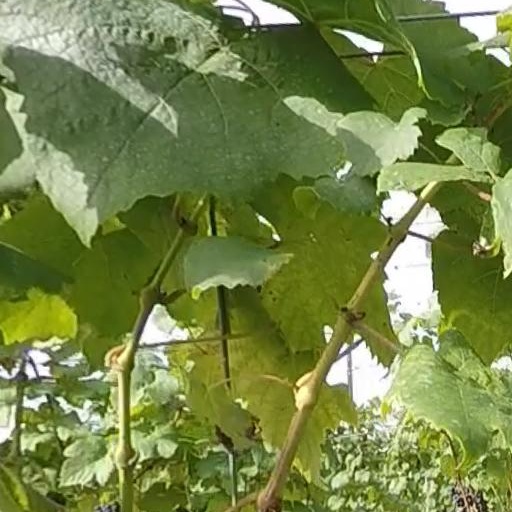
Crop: grape